Nirvana Kanda

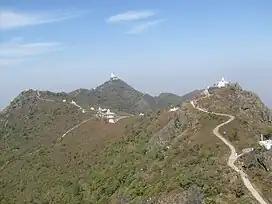
Tonks of 20 Tirthankaras at Samet Shikhar

Nirvana Kanda is an ancient Prakrit Jain composition that describes the sacred sites where Jain sages have attained Nirvana. It is also termed Nirvana Bhakti.